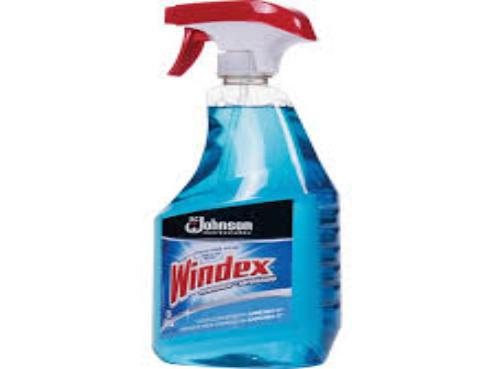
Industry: Necessities